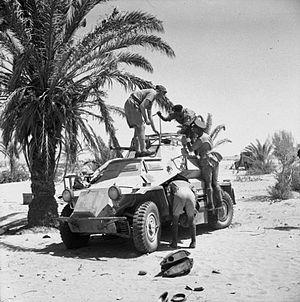
Le terme Leichter Panzerspähwagen désigne une série de blindés à quatre roues, utilisés par la Wehrmacht au cours de la Seconde Guerre mondiale et produits de 1935 à 1944. Les véhicules blindés à six ou huit roues étaient désignés « Schwerer Panzerspähwagen ».